Konstantinos Bellios

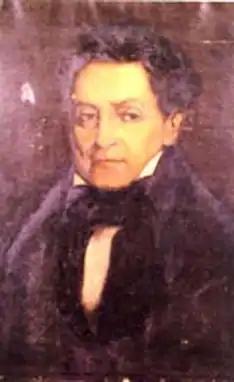
Baron Konstantinos Bellios

Baron Konstantinos Bellios or Vellios (7 March 1772 in Blatsi – 23 December 1838 in Vienna) was a Greek merchant and benefactor from the Ottoman Empire, the modern region of Greek Macedonia.